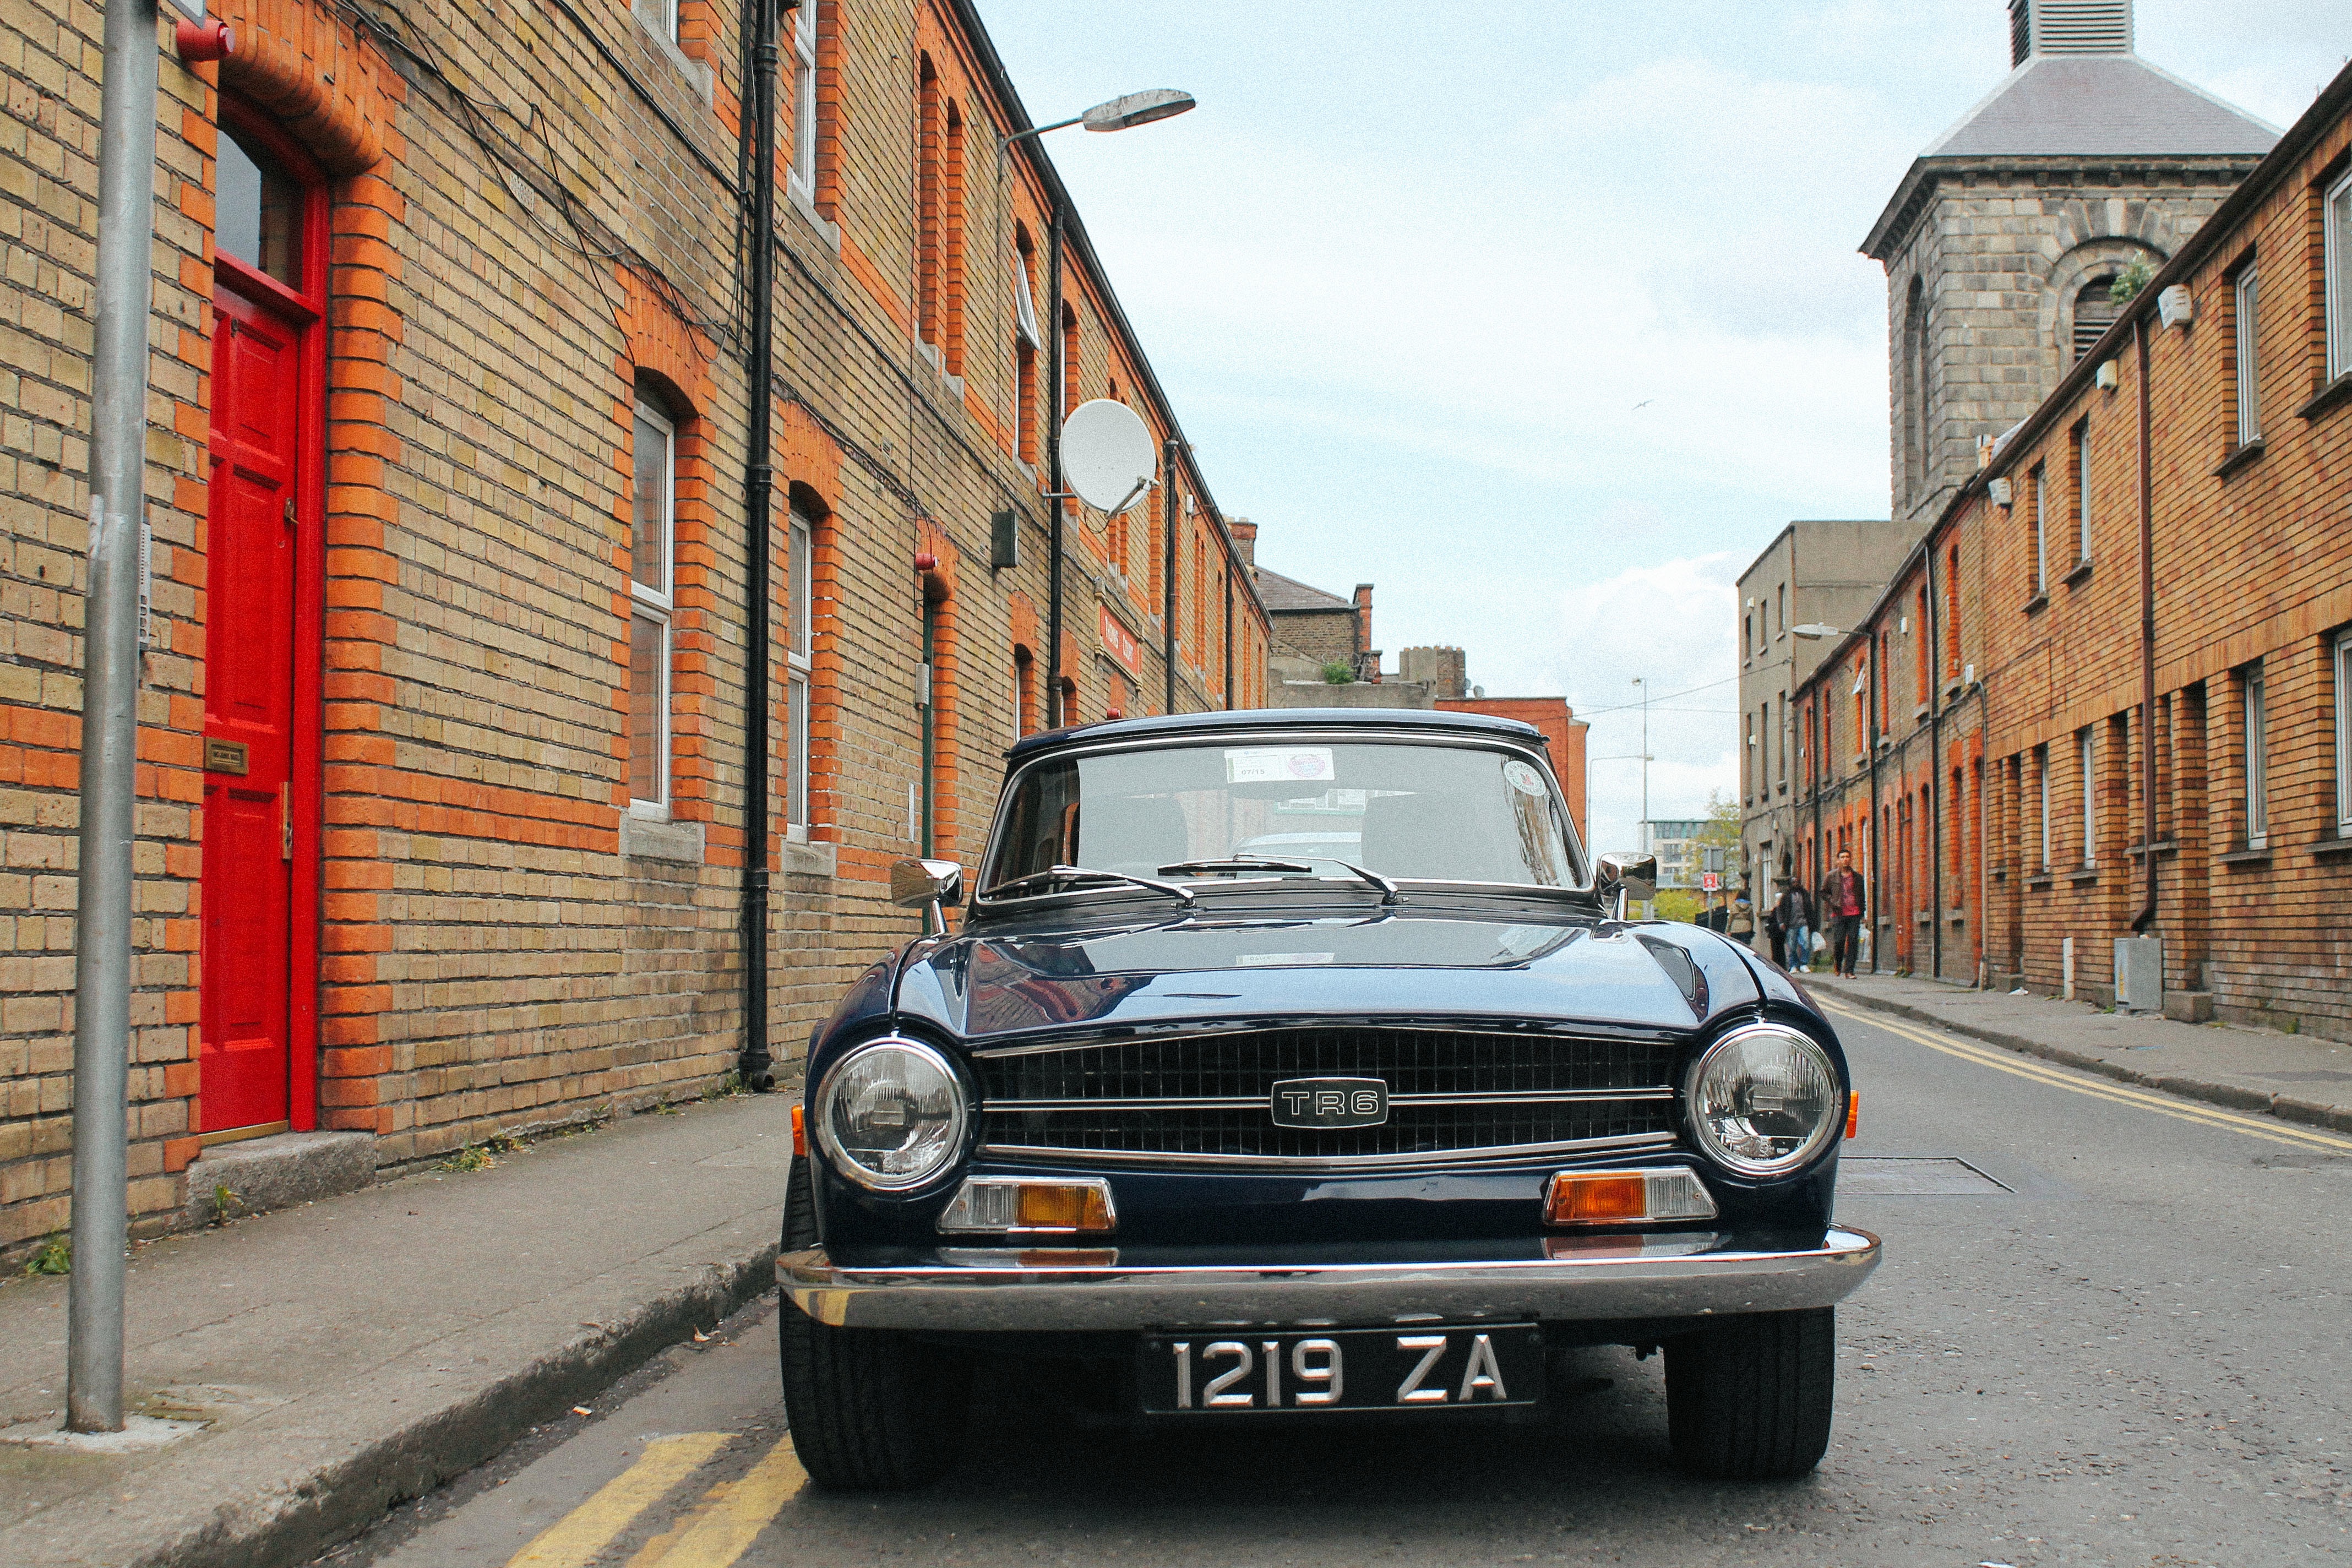
car, vehicle, sports car, vintage car, sedan, convertible, antique car, city car, land vehicle, automobile make